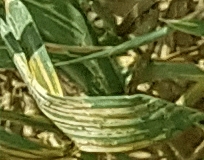
Label: Wheat___Yellow_Rust